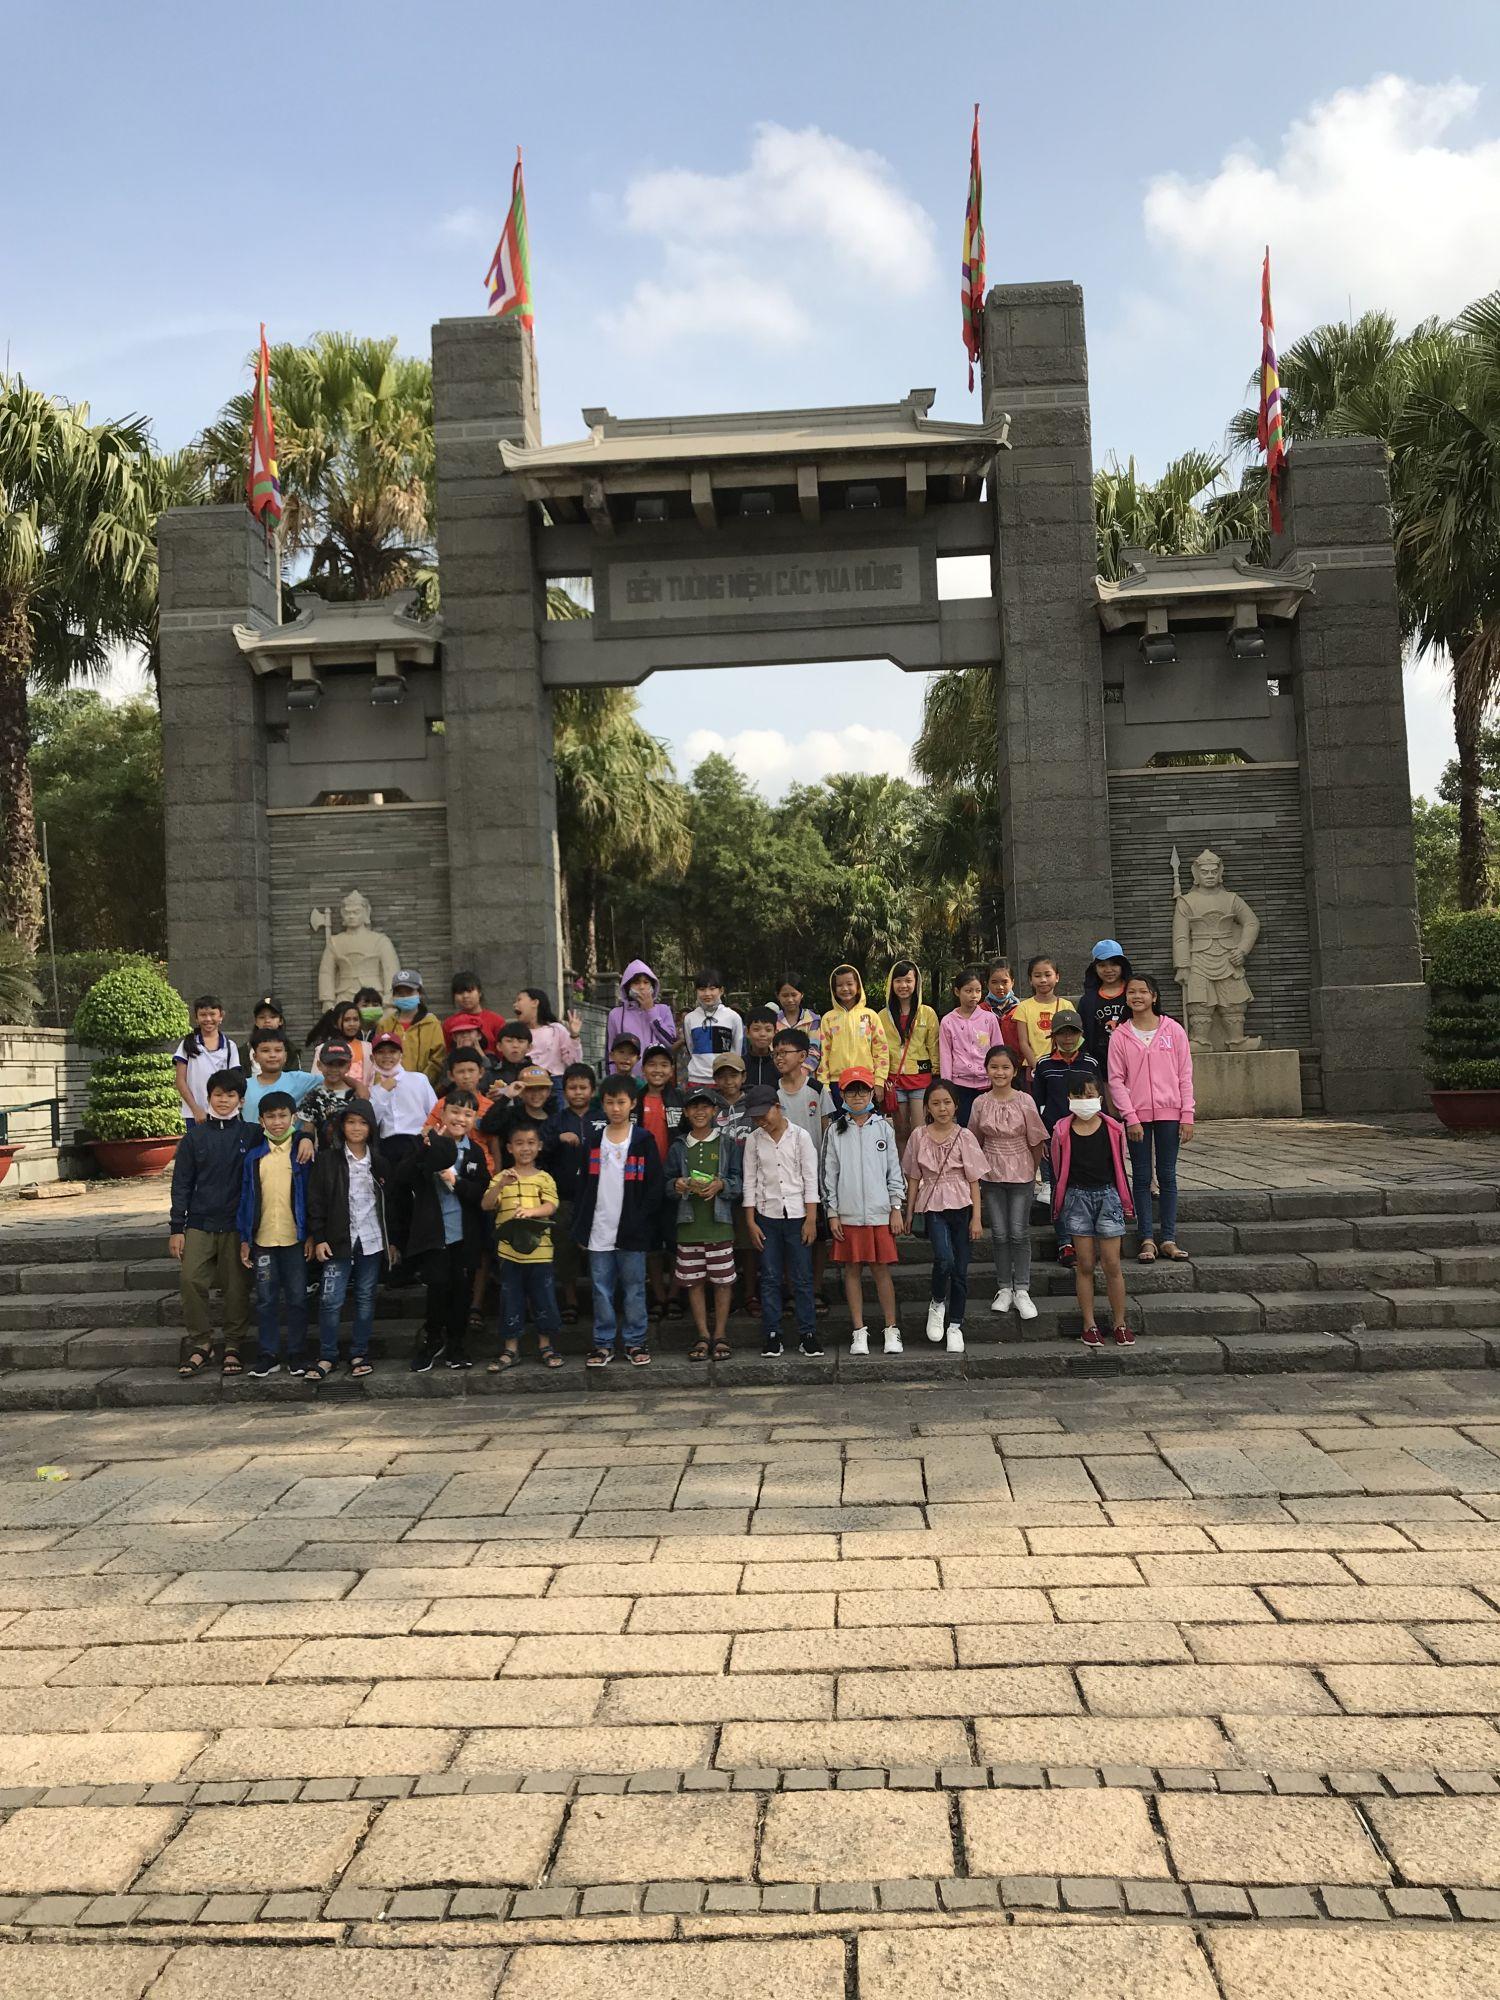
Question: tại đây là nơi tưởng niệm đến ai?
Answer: các vua hùng